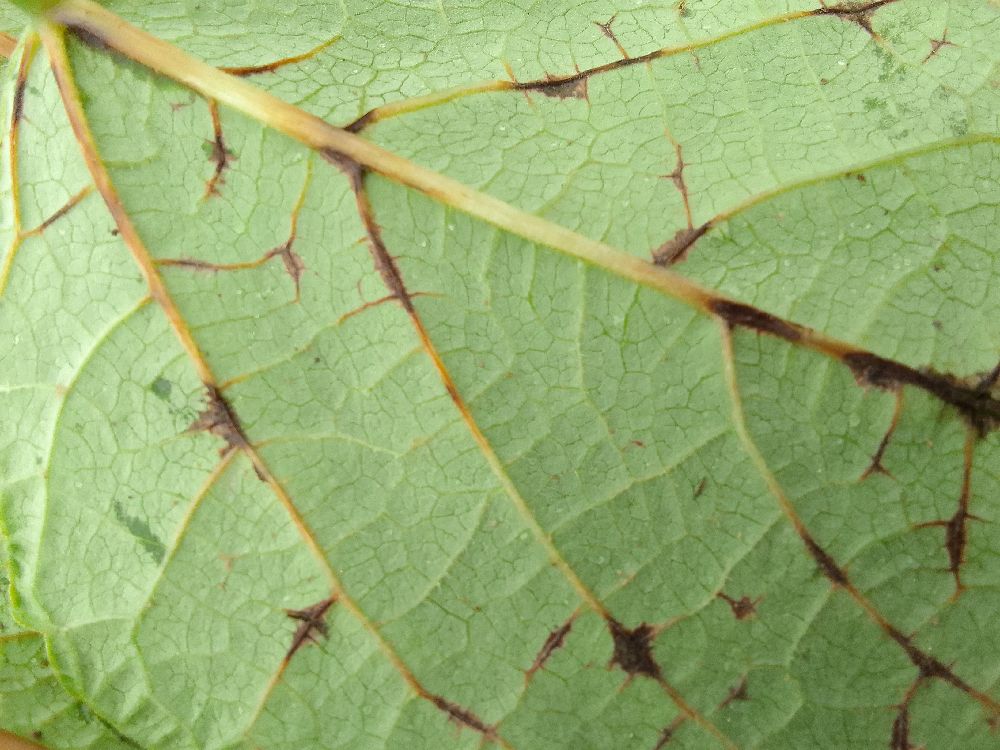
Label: anthracnose